Vegeta

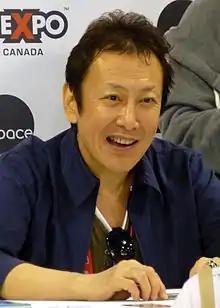
Ryō Horikawa has been Vegeta's Japanese voice actor in most pieces of "Dragon Ball" media.

In the original Japanese version of the anime and all media, Vegeta is voiced by Ryō Horikawa, with the only exception being "Dragon Ball Daima," where a mini Vegeta was voiced by Yūdai Mino.